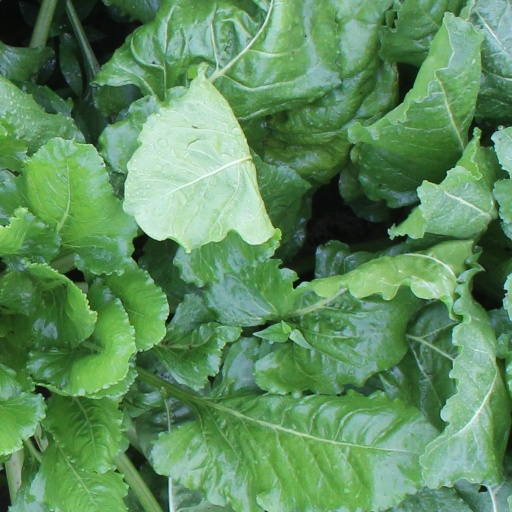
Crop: sugar beet